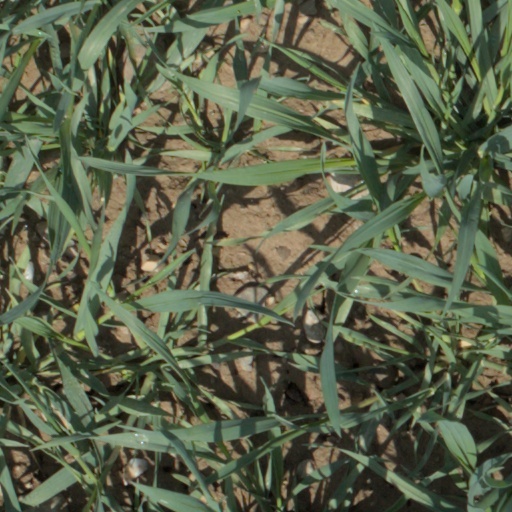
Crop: wheat